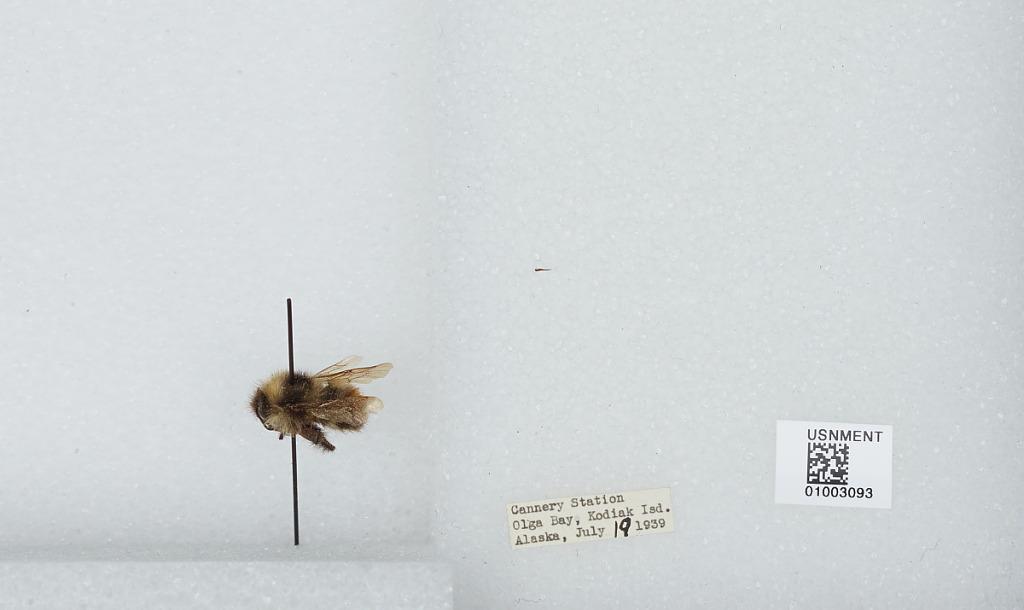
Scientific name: Bombus (Pyrobombus) flavifrons Cresson
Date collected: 1939-7-19
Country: United States
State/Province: Alaska
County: Kodiak Island
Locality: Cannery Station, Olga Bay
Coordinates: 57.1606, -154.232